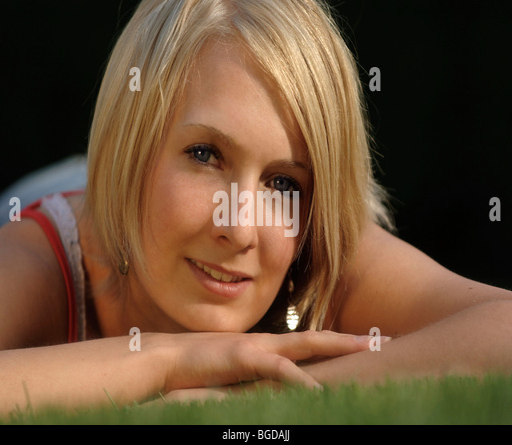
young woman lying in the grass